Great Retreat (Russia)

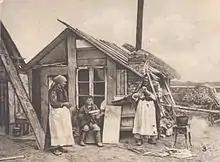
Peasants from a destroyed village in front of a shack constructed from debris, environs of Warsaw, 1915

According to Prit Buttar, "...as far as Falkenhayn was concerned, he had achieved all that he could expect to achieve on the Eastern Front. Russia was clearly not going to accept a separate peace, and the complete destruction of the Russian Army had never been his intention. With so much territory gained and so much damage done to the Russians, it was highly likely that there would be no threat from the east for the foreseeable future."